Lateral eruption

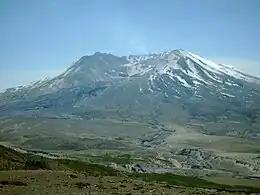
The May 18, 1980 eruption of Mount St. Helens is a well-known example of a lateral eruption.

A lateral eruption or lateral blast is a volcanic eruption which is directed laterally from a volcano rather than upwards from the summit. Lateral eruptions are caused by the outward expansion of flanks due to rising magma. Breaking occurs at the flanks of volcanoes making it easier for magma to flow outward. As magma is pushed upward towards the volcano it diverges towards the flanks before it has a chance to erupt from the crater. When the expanding flank finally gives it releases a flow of magma. More explosive lateral eruptions are referred to as lateral blasts. Some of the most notable examples of a lateral eruption include Mount St. Helens, Mount Pelée, and Mount Etna.